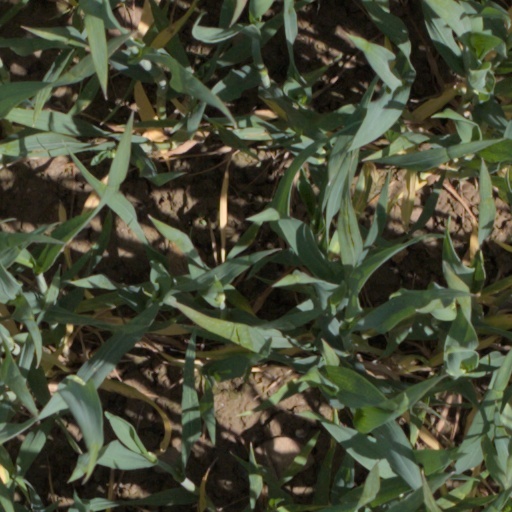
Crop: wheat